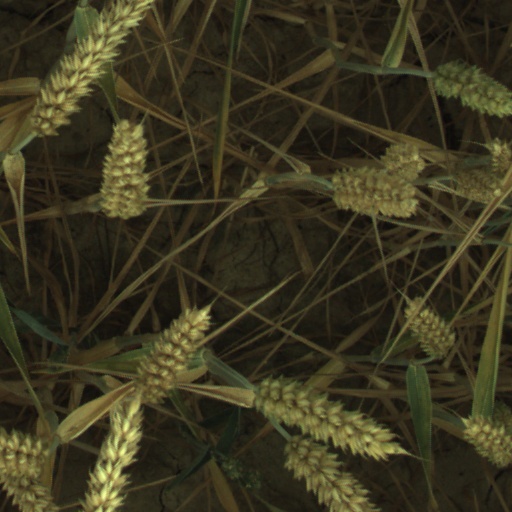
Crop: wheat